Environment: real
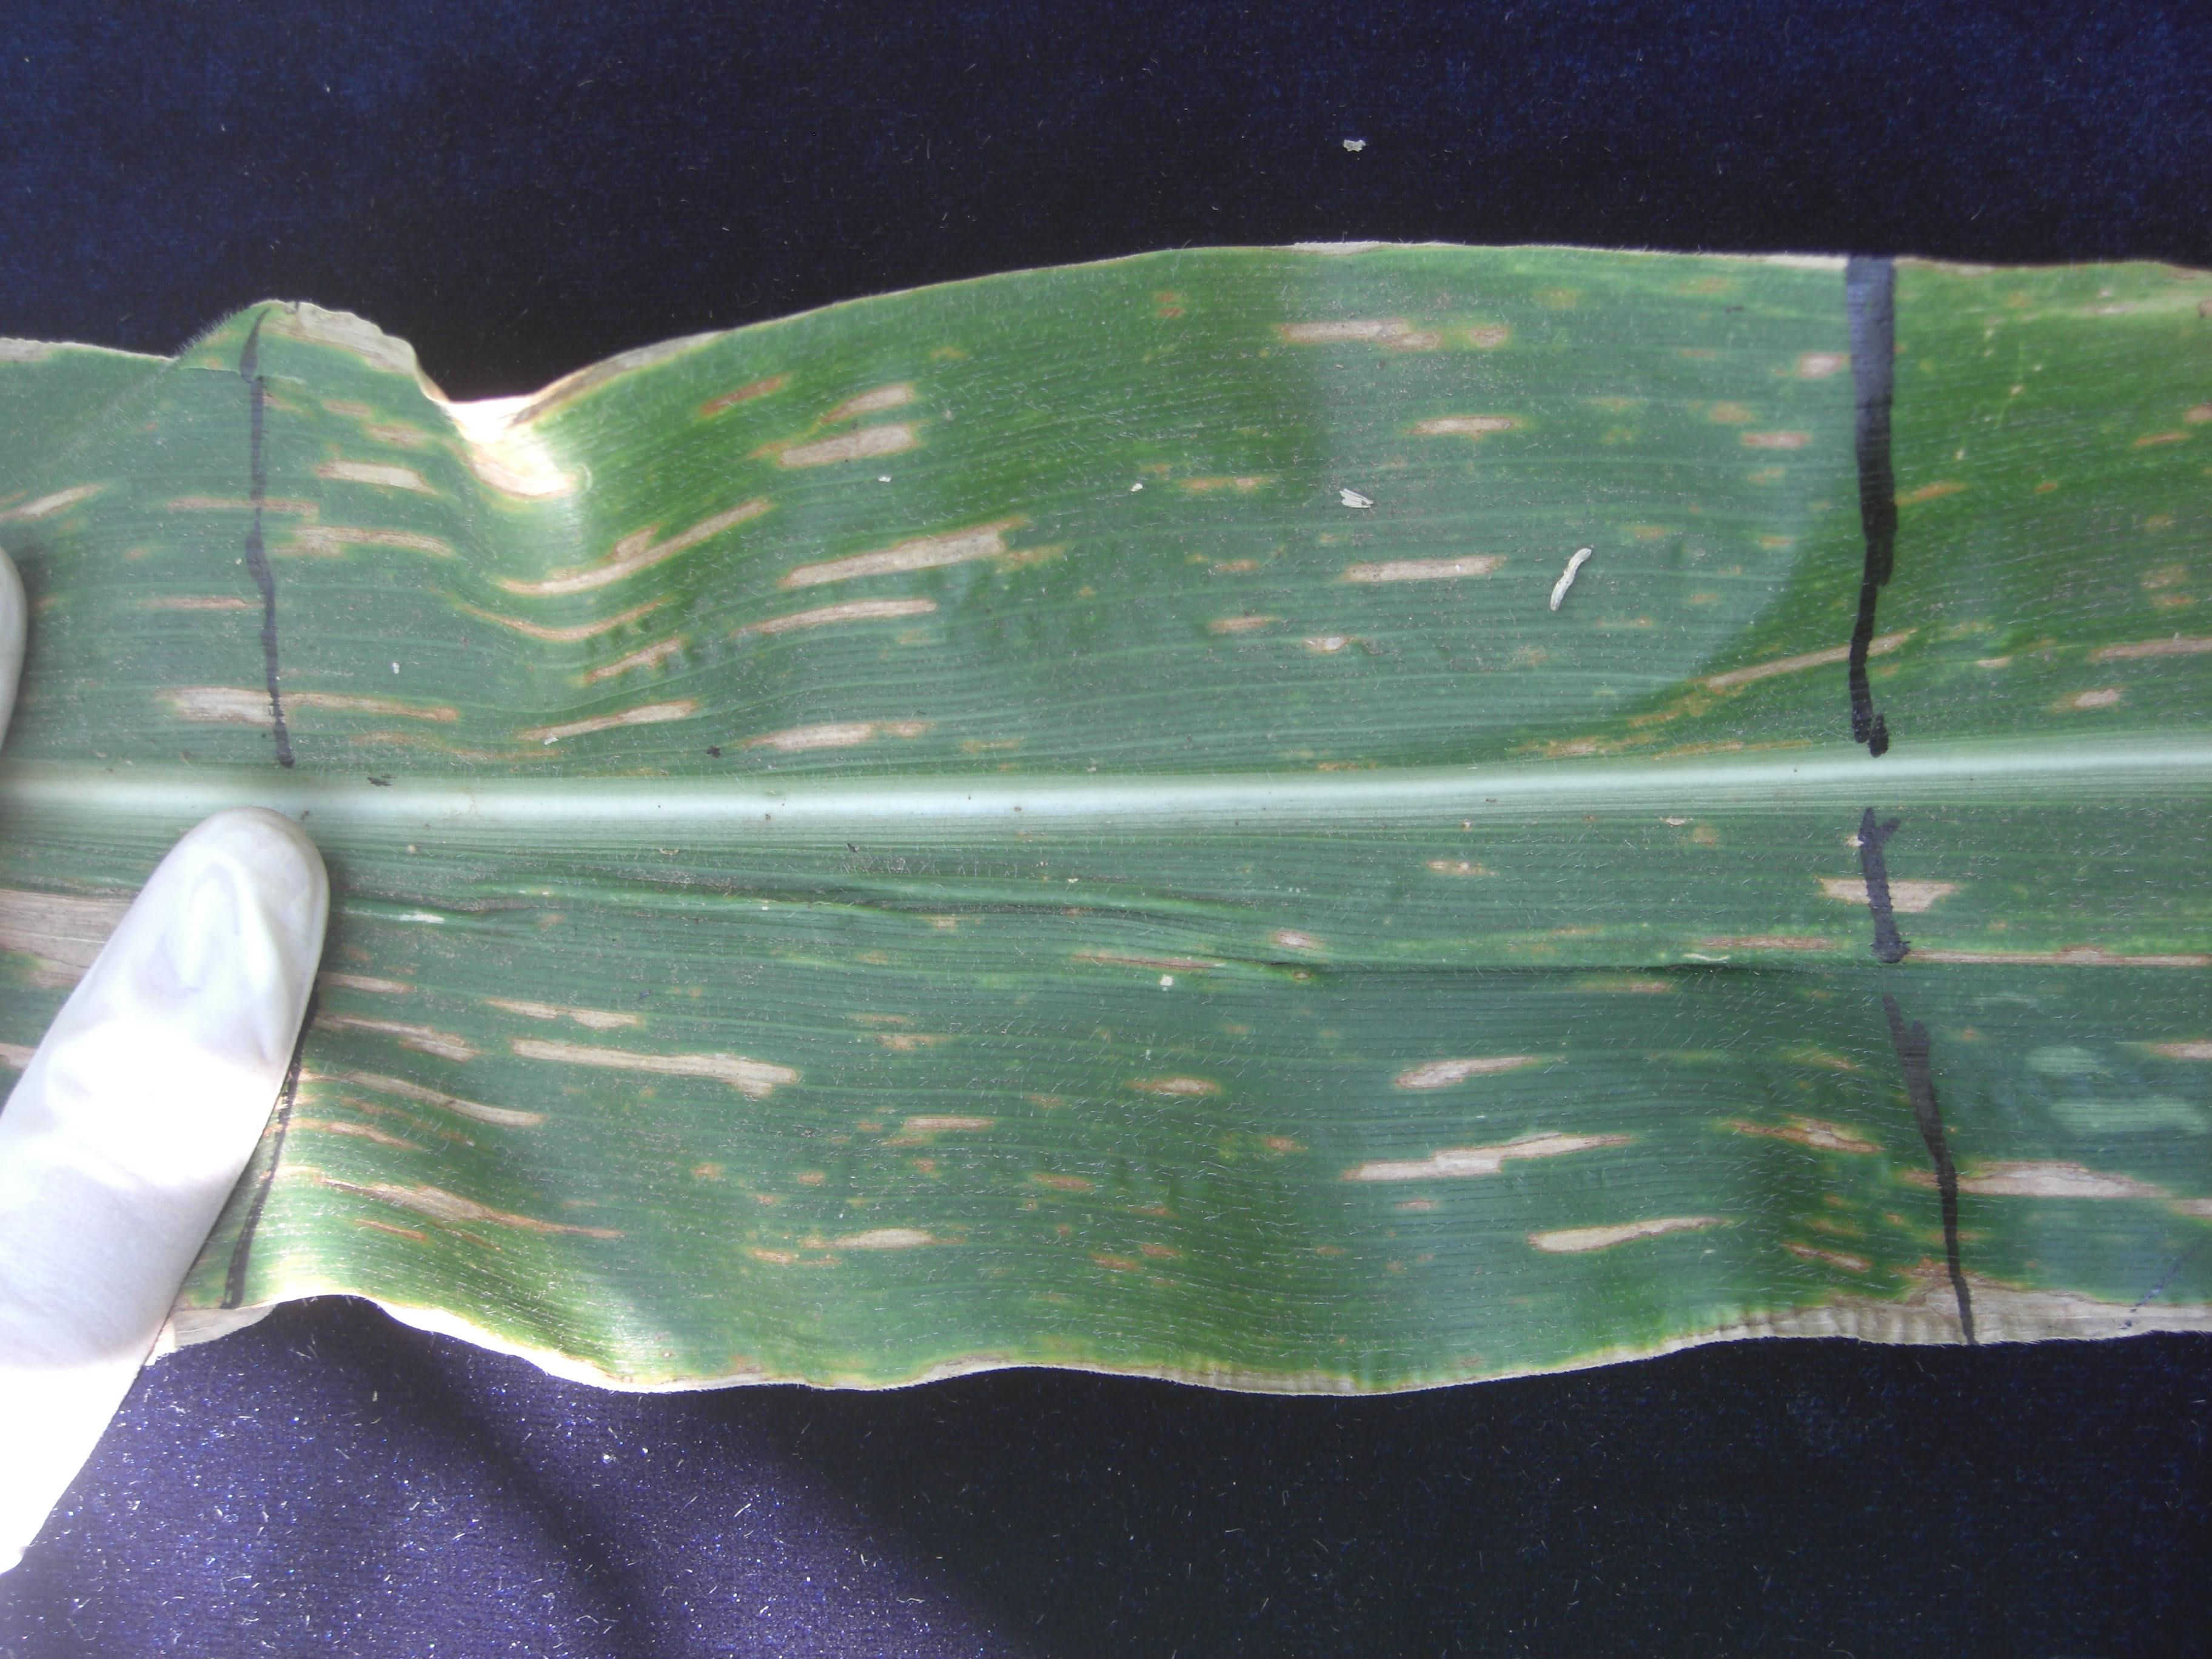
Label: gray_leaf_spot